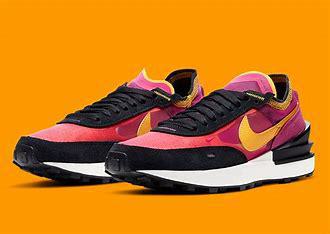
Brand: Nike
Model: Waffle One